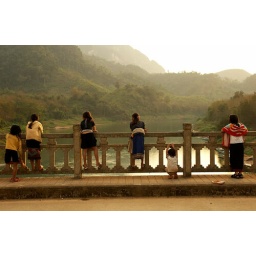
Kids by a bridge overlooking the Nam Ou river and enjoying the sunset in Northern Laos.